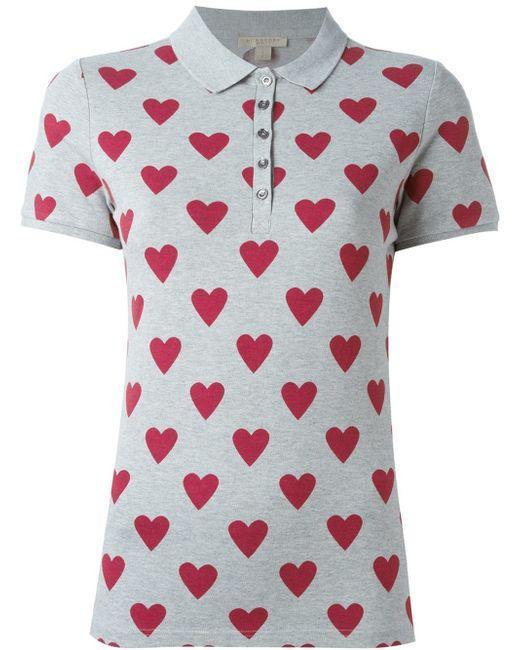
Graues Baumwoll-T-Shirt mit roten Herzen